Tortum Gölü

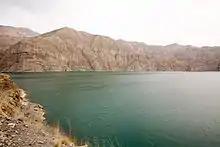
Tortum Lake

The Tortum Gölü or Tortum Lake is a lake in the northeastern Turkish province of Erzurum, the water level of which was increased by 1.5 m by a concrete dam built in 1971-1972.